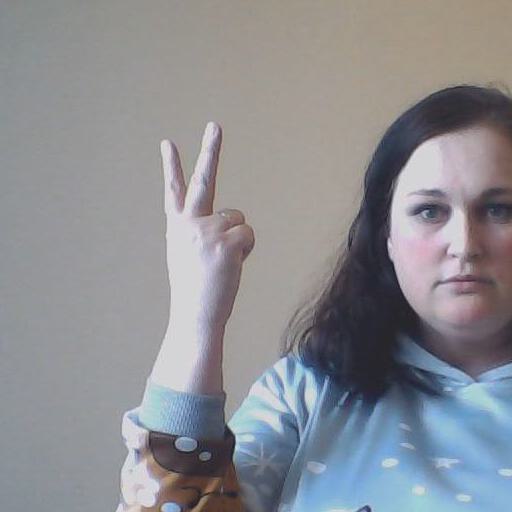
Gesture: peace_inverted